SS Clan Campbell (1937)

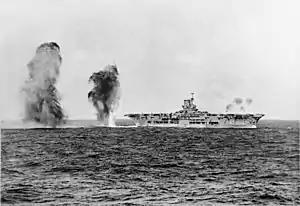
Operation Tiger's escort included , seen here defending an earlier Malta Convoy in the Battle of Cape Spartivento

For UK ships of their era, "Cameron"-class ships were notable for their speed. Therefore, in 1941 they were among the merchant ships chosen to help relieve the Siege of Malta and British and Empire forces in Egypt. On 26 April "Clan Campbell" and her sisters "Clan Chattan" and "Clan Lamont" sailed from the Firth of Clyde with Convoy WS 8A. The convoy continued to Freetown in Sierra Leone, but the three "Camerons" and two other cargo ships, and left "en route" and put into Gibraltar. There they joined Operation Tiger under a heavy escort of 19 Royal Navy ships: Force H's aircraft carrier , battleship , battlecruiser and four cruisers, screened by the 5th Destroyer Flotilla.